Richard Jefferies

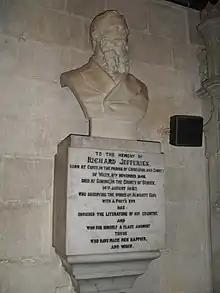
Monument to Richard Jefferies in Salisbury Cathedral

After Eltham, Jefferies lived briefly in various parts of Sussex, first at Rotherfield, then in a house on Crowborough Hill. There Jefferies completed his most ambitious and most unusual novel, "Amaryllis at the Fair" (1887). Closely based on his own family at Coate, it describes a farm and a family imperceptibly approaching disaster. There is little narrative development; instead significant or typical moments are presented in short scenes or even tableaux.